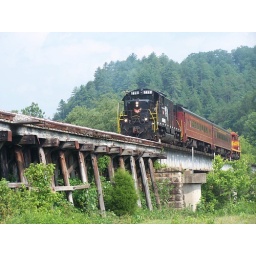
A scenic tour train crosses a bridge near the Cherokee National Forest in southeastern Tennessee on July 15, 2007.